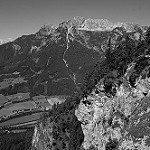
Label: B & W